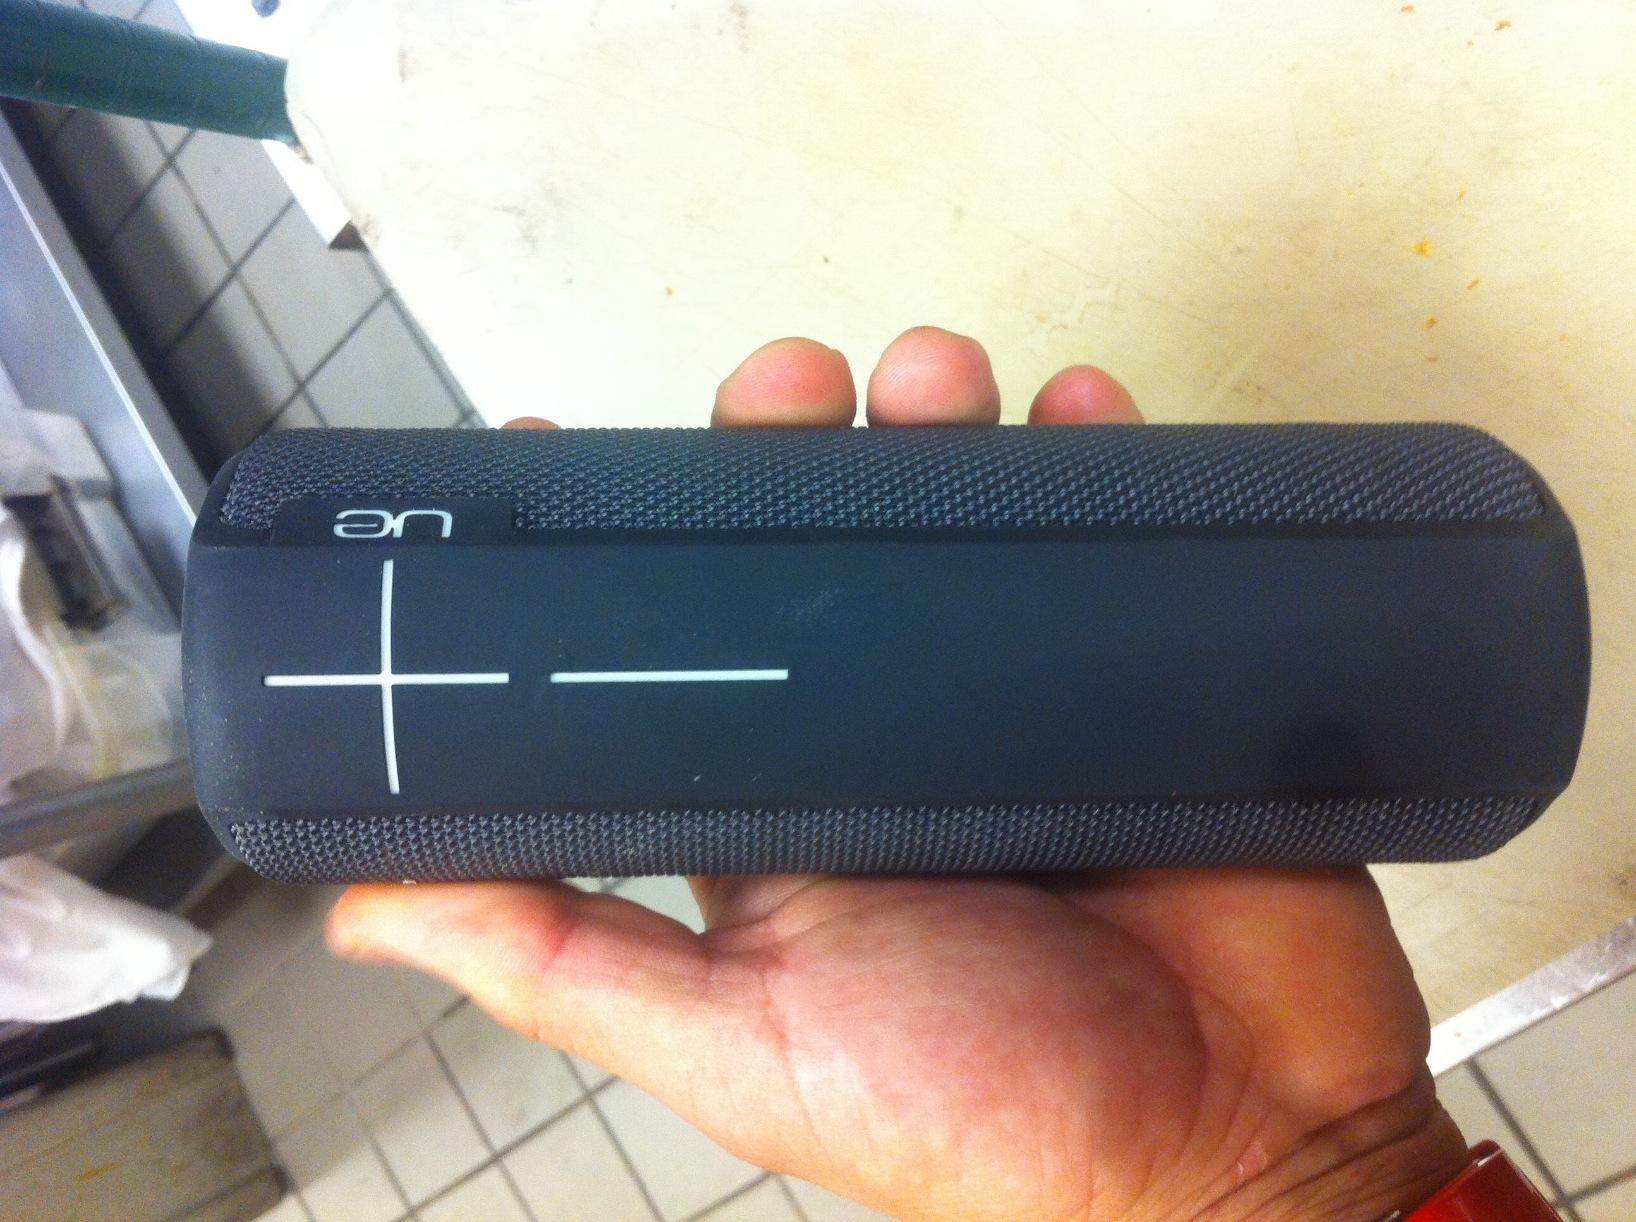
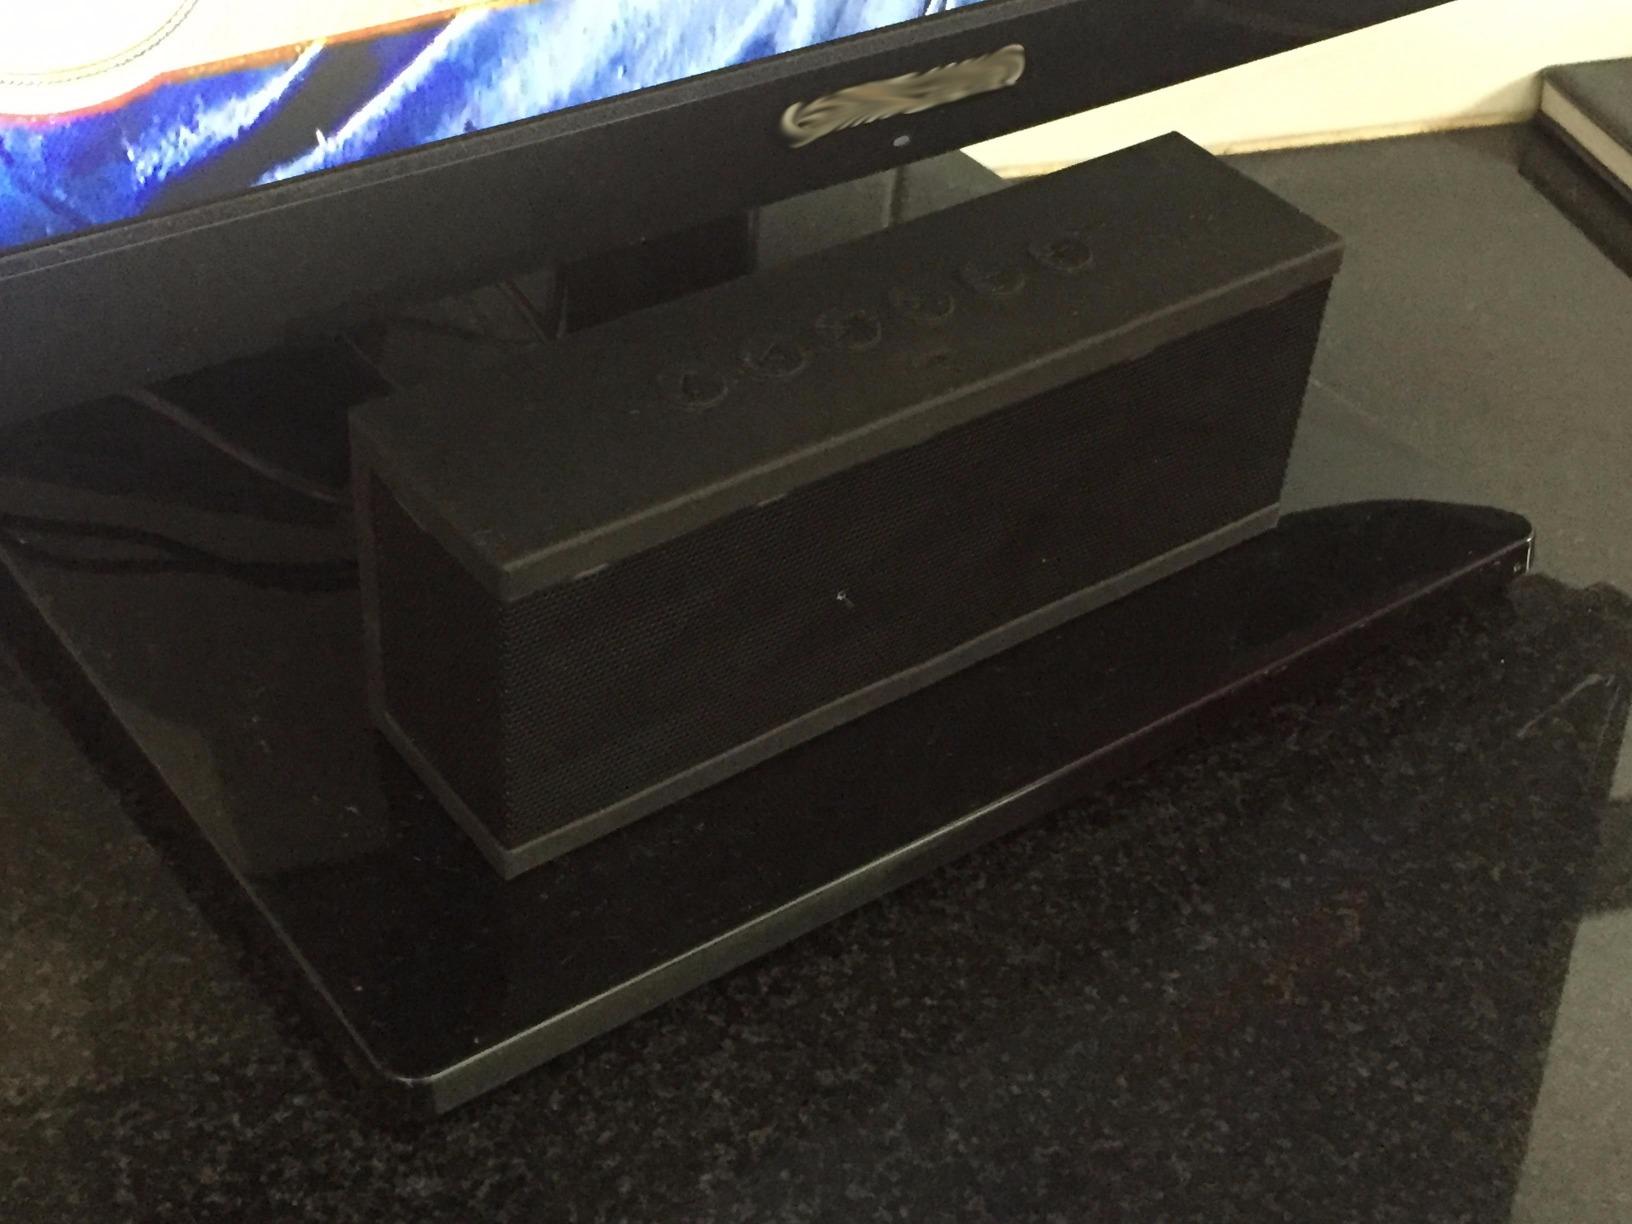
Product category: speaker
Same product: no